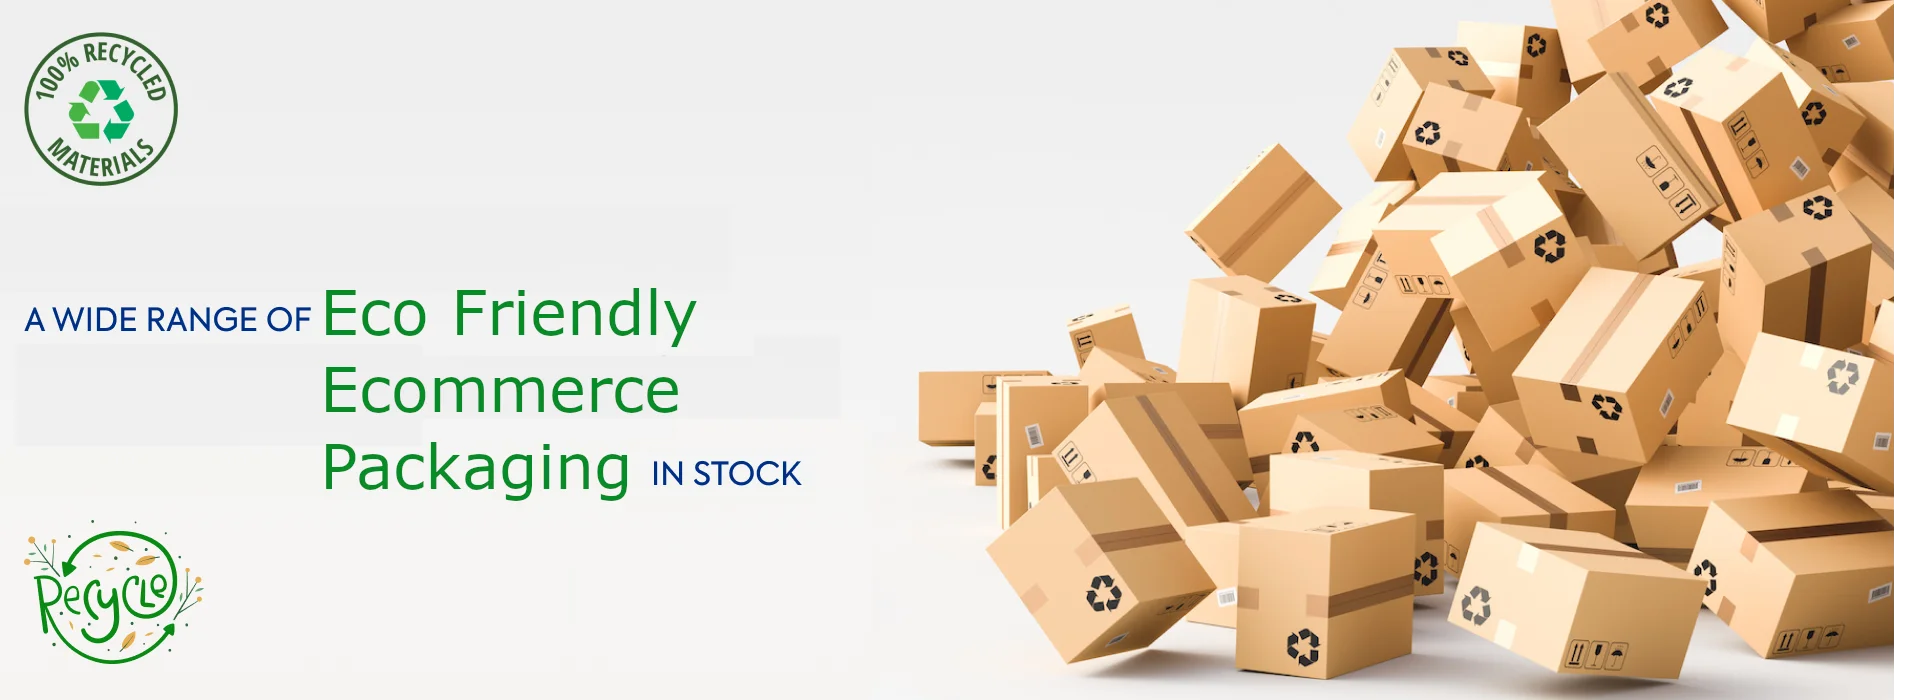
Label: cardboard